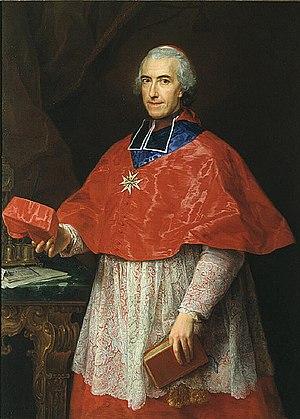
Cette page établit une liste des peintures de Pompeo Batoni, peintre italien du XVIIIᵉ siècle.
Jean-François-Joseph de Rochechouart, dit le cardinal de Rochechouart, est un ecclésiastique français du XVIIIᵉ siècle.